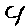
Label: 4